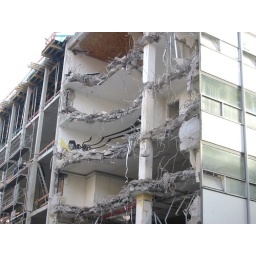
Just some funky graffiti I spotted in a building being torn down